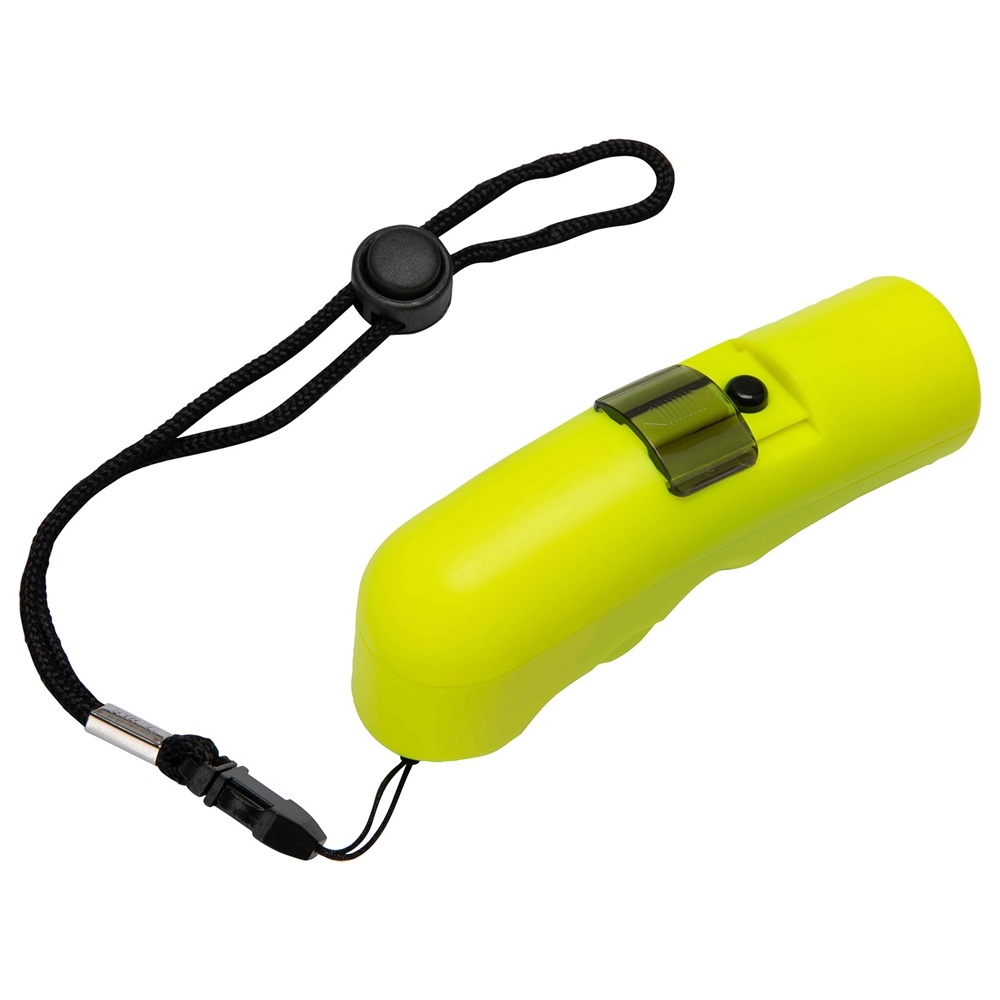
Electronic Whistle
The Electronic Whistle boasts a powerful and consistent sound with every button press, reaching 120db in all directions. It comes equipped with a wrist rope strap and requires 2 AAA batteries (not included).
Brand: Champro Sports
Category: Sporting Goods > Athletics > Coaching & Officiating > Sport & Safety Whistles